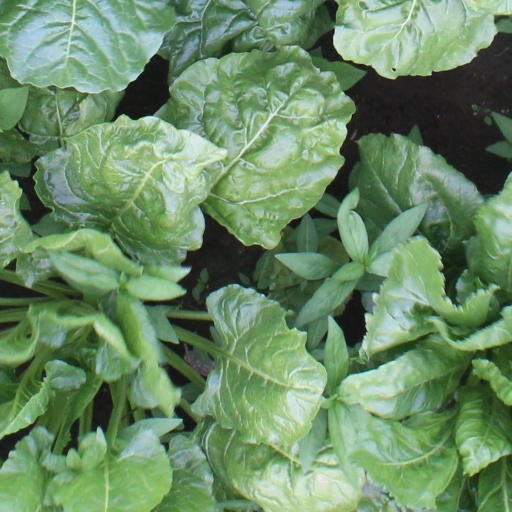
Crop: sugar beet